War in the Vendée

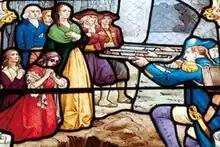
Shootings and massacres by the Colonnes infernales under Turreau

The popular historiography of the War in the Vendée is deeply rooted in the pervasive political polarisation within post-1789 French culture and historiography. As a result, scholarship on the uprising is generally lacking in objectivity, coming down strongly in defense of either the First French Republic or of the Vendéen rebels and the local Catholic Church. This conflict originated in the 19th century between two groups of historians. The "Bleus", so-named for their defense of the French Revolutionary Army and who based their interpretations solely on documents from Republican sources. The "Blancs", on the other hand, are so named in a denigrating reference to their continued membership in the Catholic Church in France, also based their findings on Republican archival documents, but also used eyewitness accounts, memoirs by survivors, and "local oral histories". generally allege that the War in Vendée was not a popular uprising, but was the result of reactionary noble and priestly lies and manipulation of the local peasantry against their self-appointed liberators. One of the leaders of this school of history, Charles-Louis Chassin, published eleven volumes of letters, archives, and other materials in an effort to argue for this interpretation. Meanwhile, "Les Blancs" were at least sometimes Roman Catholic priests, local historians, or survivors of the pre-1789 local French nobility. They allege, on the other hand, that the Vendean peasant rebels were acting out of "genuine love" and loyalty towards individual local families of less wealthy and non-absentee landlords and, far more importantly, a desire to protect the Catholic Church from both religious persecution, the Reign of Terror, and coerced Caesaropapism at the hands of the First French Republic.